Princeton United Methodist Church

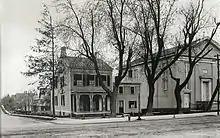
The original church building with Dr. Bartine's house on the corner

Methodist circuit riders made periodic visits to minister in private homes to groups of Princeton Methodists. A congregation was founded in 1847 under the name, Princeton Methodist Episcopal Church. The original church building occupied the eastern portion of the present church frontage on Nassau Street, with the corner with Vandeventer occupied by the house of Dr. Bartine, a physician and church member. The first floor was the sanctuary while the basement provided rooms for Sunday School. The first pastor was Joseph Ashbrook.